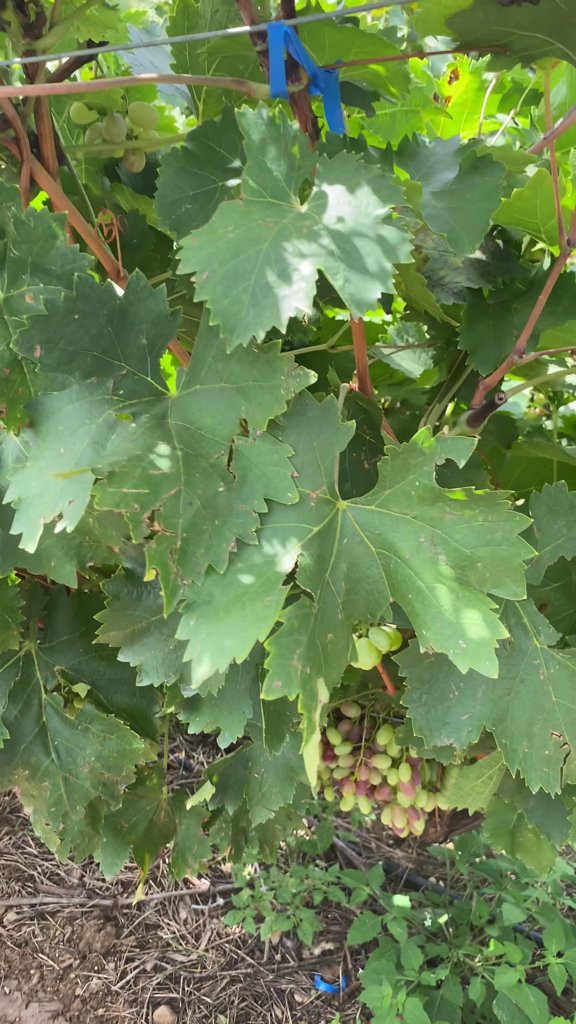
Berries visible: 56
Grape clusters: 3